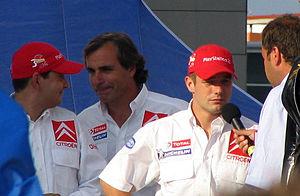
Sébastien Loeb décroche en 2004 son premier titre de champion du monde des rallyes au terme de sa deuxième saison complète. Il rentre dans l'Histoire en devenant le premier pilote non nordique à s'imposer en Suède et égale le record du plus grand nombre de victoires en une saison, établi par Didier Auriol en 1992 avec six succès. La fin d'année est également marquée par l'annonce du groupe PSA de la fin de son engagement en WRC à l'horizon 2005 et par la retraite sportive de son ami et mentor Carlos Sainz. Il participe enfin pour la troisième fois à la Course des Champions au cours de laquelle il remporte la Coupe des Nations avec Jean Alesi et termine deuxième de l'épreuve individuelle.